Internment of Japanese Americans

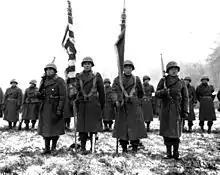
Two color guards and color bearers of the Japanese American 442nd Combat Team stand at attention while their citations are read. They are standing on the ground of Bruyeres, France, where many of their comrades fell.

Armed guards were posted at the camps, which were all in remote, desolate areas far from population centers. Inmates were typically allowed to stay with their families. There are documented instances of guards shooting inmates who reportedly attempted to walk outside the fences. One such shooting, that of James Wakasa at Topaz, led to a re-evaluation of the security measures in the camps. Some camp administrations eventually allowed relatively free movement outside the marked boundaries of the camps. Nearly a quarter of the inmates left the camps to live and work elsewhere in the United States, outside the exclusion zone. Eventually, some were authorized to return to their hometowns in the exclusion zone under supervision of a sponsoring American family or agency whose loyalty had been assured.